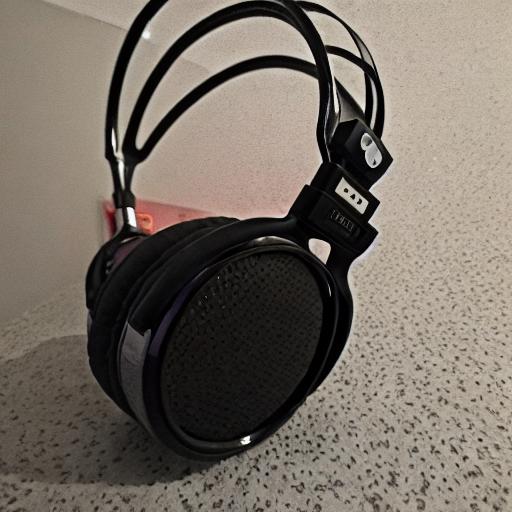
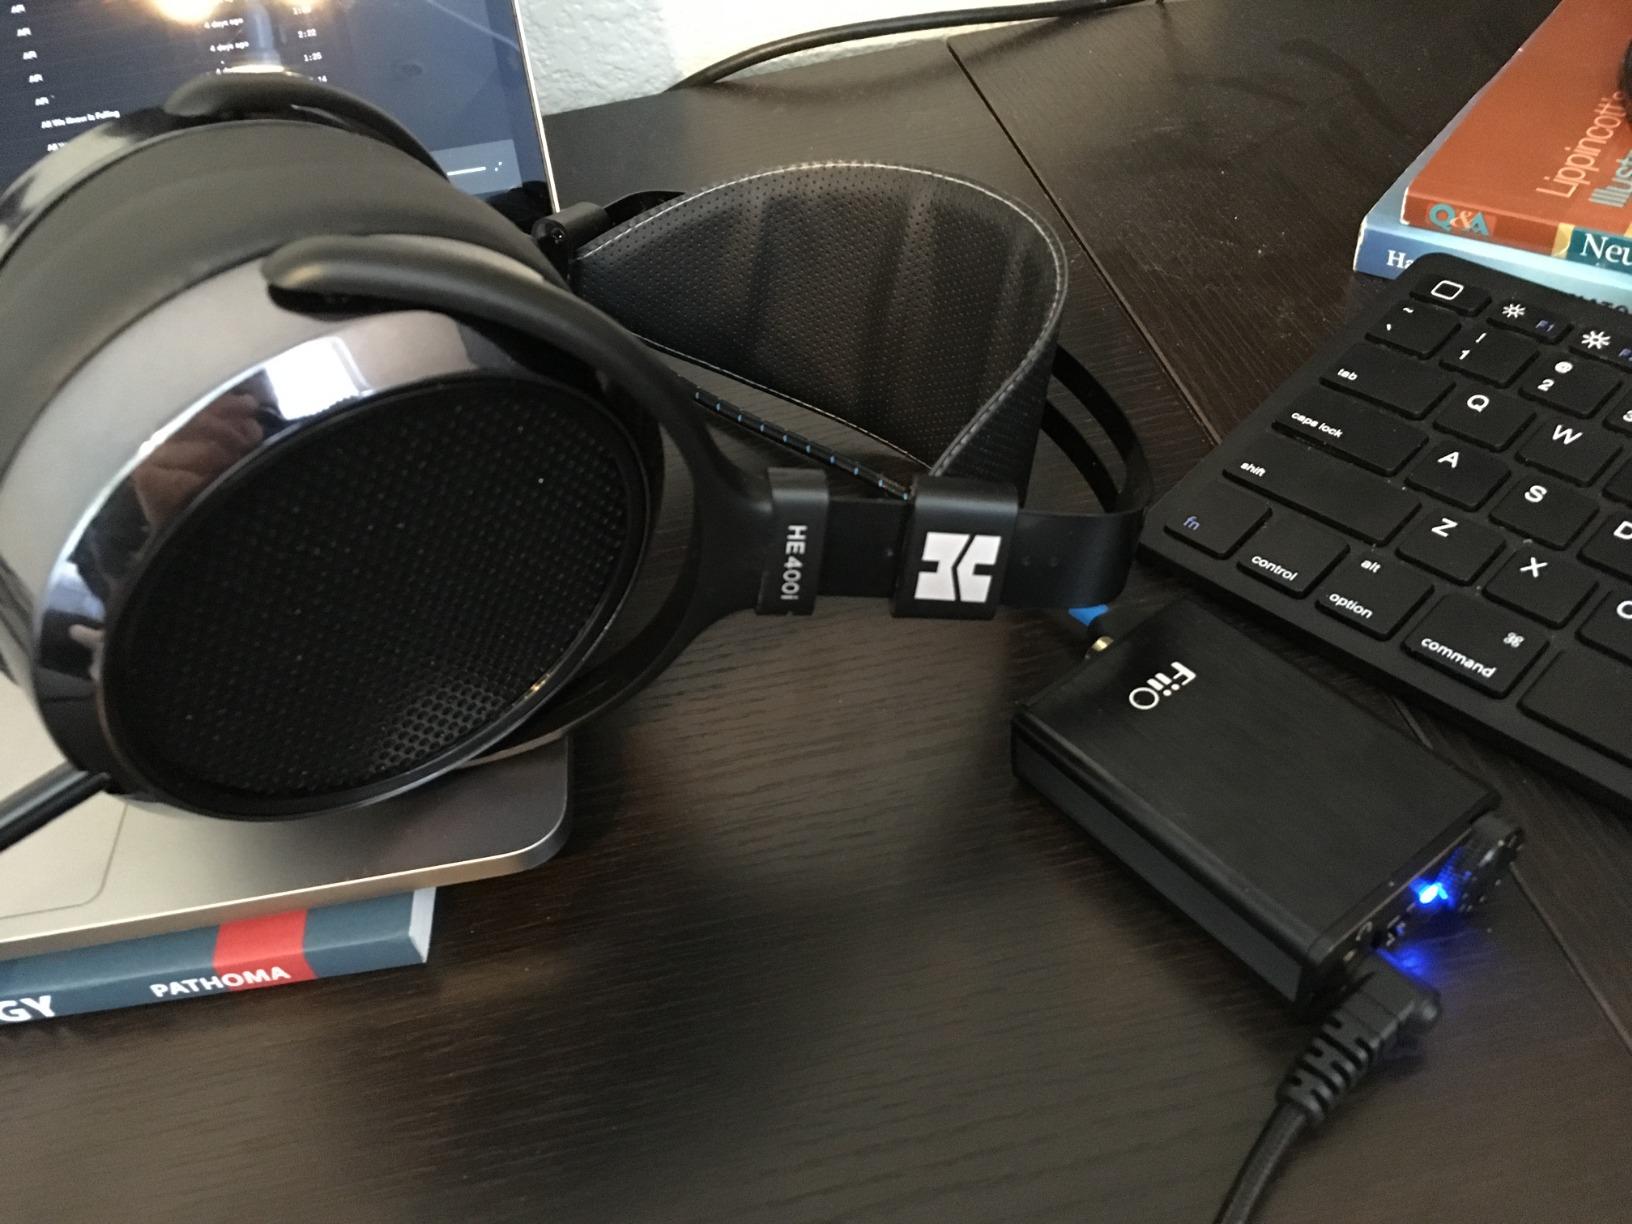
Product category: headphones
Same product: no